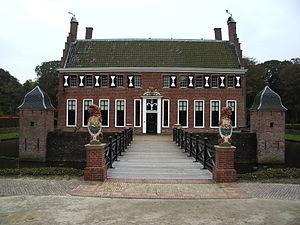
Eemsmond est une ancienne commune littorale de la province de Groningue aux Pays-Bas. Elle a 16 744 habitants sur une superficie d'environ 190 km². Les îles de Rottumerplaat, de Rottumeroog et de Zuiderduintjes font partie du territoire de la commune d'Eemsmond.